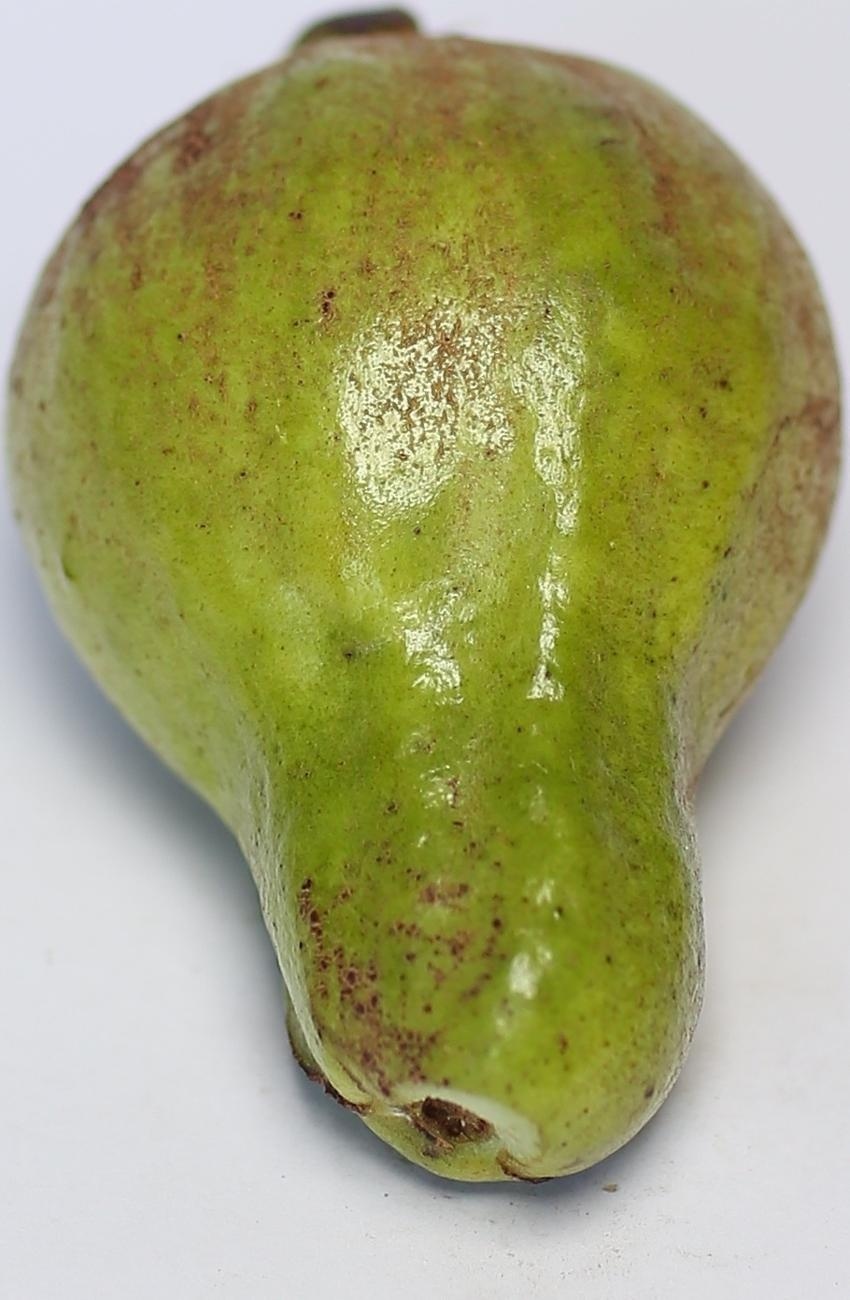
Maturity: green
Variety: local-sindhi